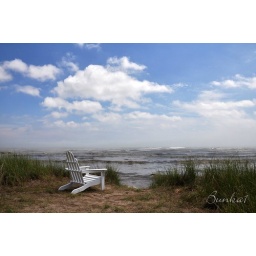
A chair faces Lake Michigan as puffy clouds are seen over the fog on Lake Michigan.